Charlie Villanueva

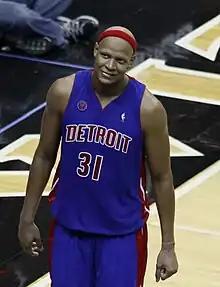
Villanueva with the Pistons in 2009

On July 8, 2009, Villanueva signed a five-year, $40 million contract with the Detroit Pistons. Villanueva had scored a career high 16.7 points per game with Milwaukee the previous season. He was described by Pistons President of Basketball Operations Joe Dumars as "a versatile big man who can play in the post and score from the perimeter as well." He and fellow Pistons signee Ben Gordon were described as "key pieces to our roster next season."